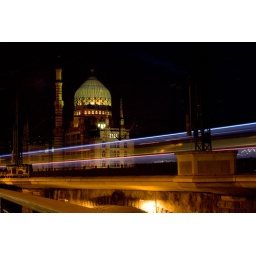
Yenidze is a former cigarette factory building in Dresden and is used today as an office building and restaurant.